Yoga nidra

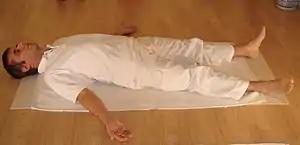
Shavasana, the usual pose for the practice of yoga nidra

Yoga nidra or yogic sleep in modern usage is a state of consciousness between waking and sleeping, typically induced by a guided meditation.